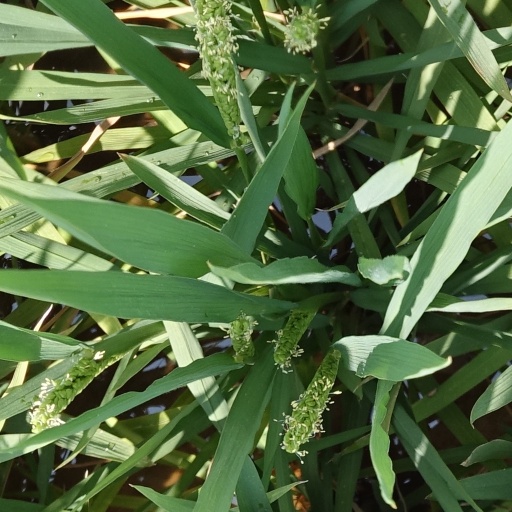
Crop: rice